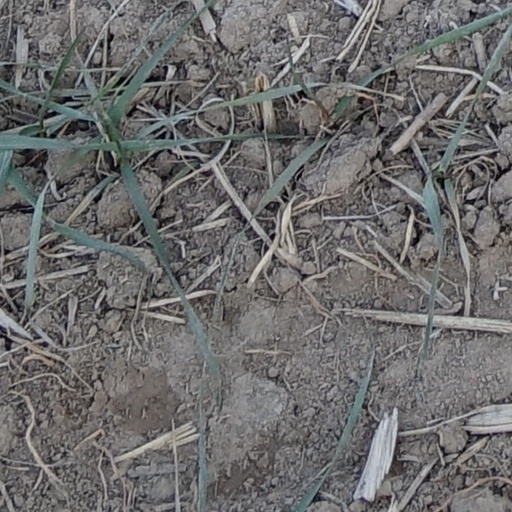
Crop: wheat